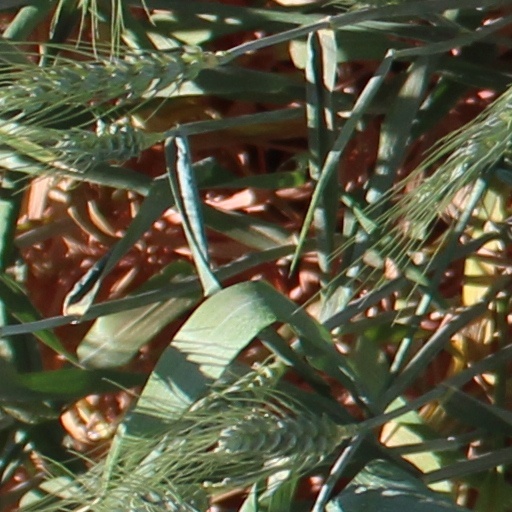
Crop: wheat